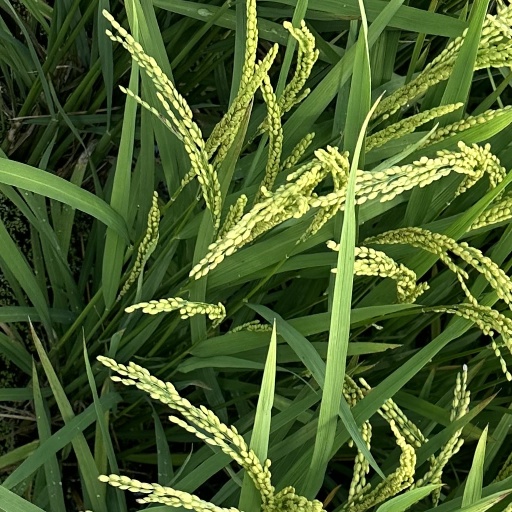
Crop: rice